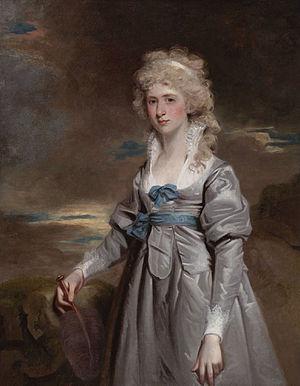
Le titre de Baron de Ros, est le plus ancien qui existe dans la pairie d'Angleterre. Il remonte à la convocation de Robert de Roos à siéger au parlement réuni à Londres en 1265 par Simon V de Montfort mais n'a été formalisé qu'en 1288-1289. Il confère à son titulaire la qualité de premier baron d'Angleterre.
Charlotte Fitzgerald-de Ros, 20ᵉ baronne de Ros de Helmsley, également connue sous le nom de Lady Henry FitzGerald, est née Charlotte Boyle-Walsingham à Castlemartyr, dans le comté de Cork, en Irlande ou à Londres, où elle est décédée.